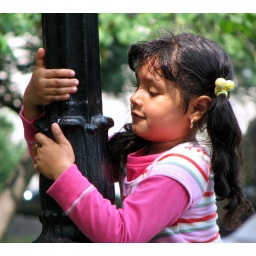
A young girl hugging a lamp post in Central Park in NYC